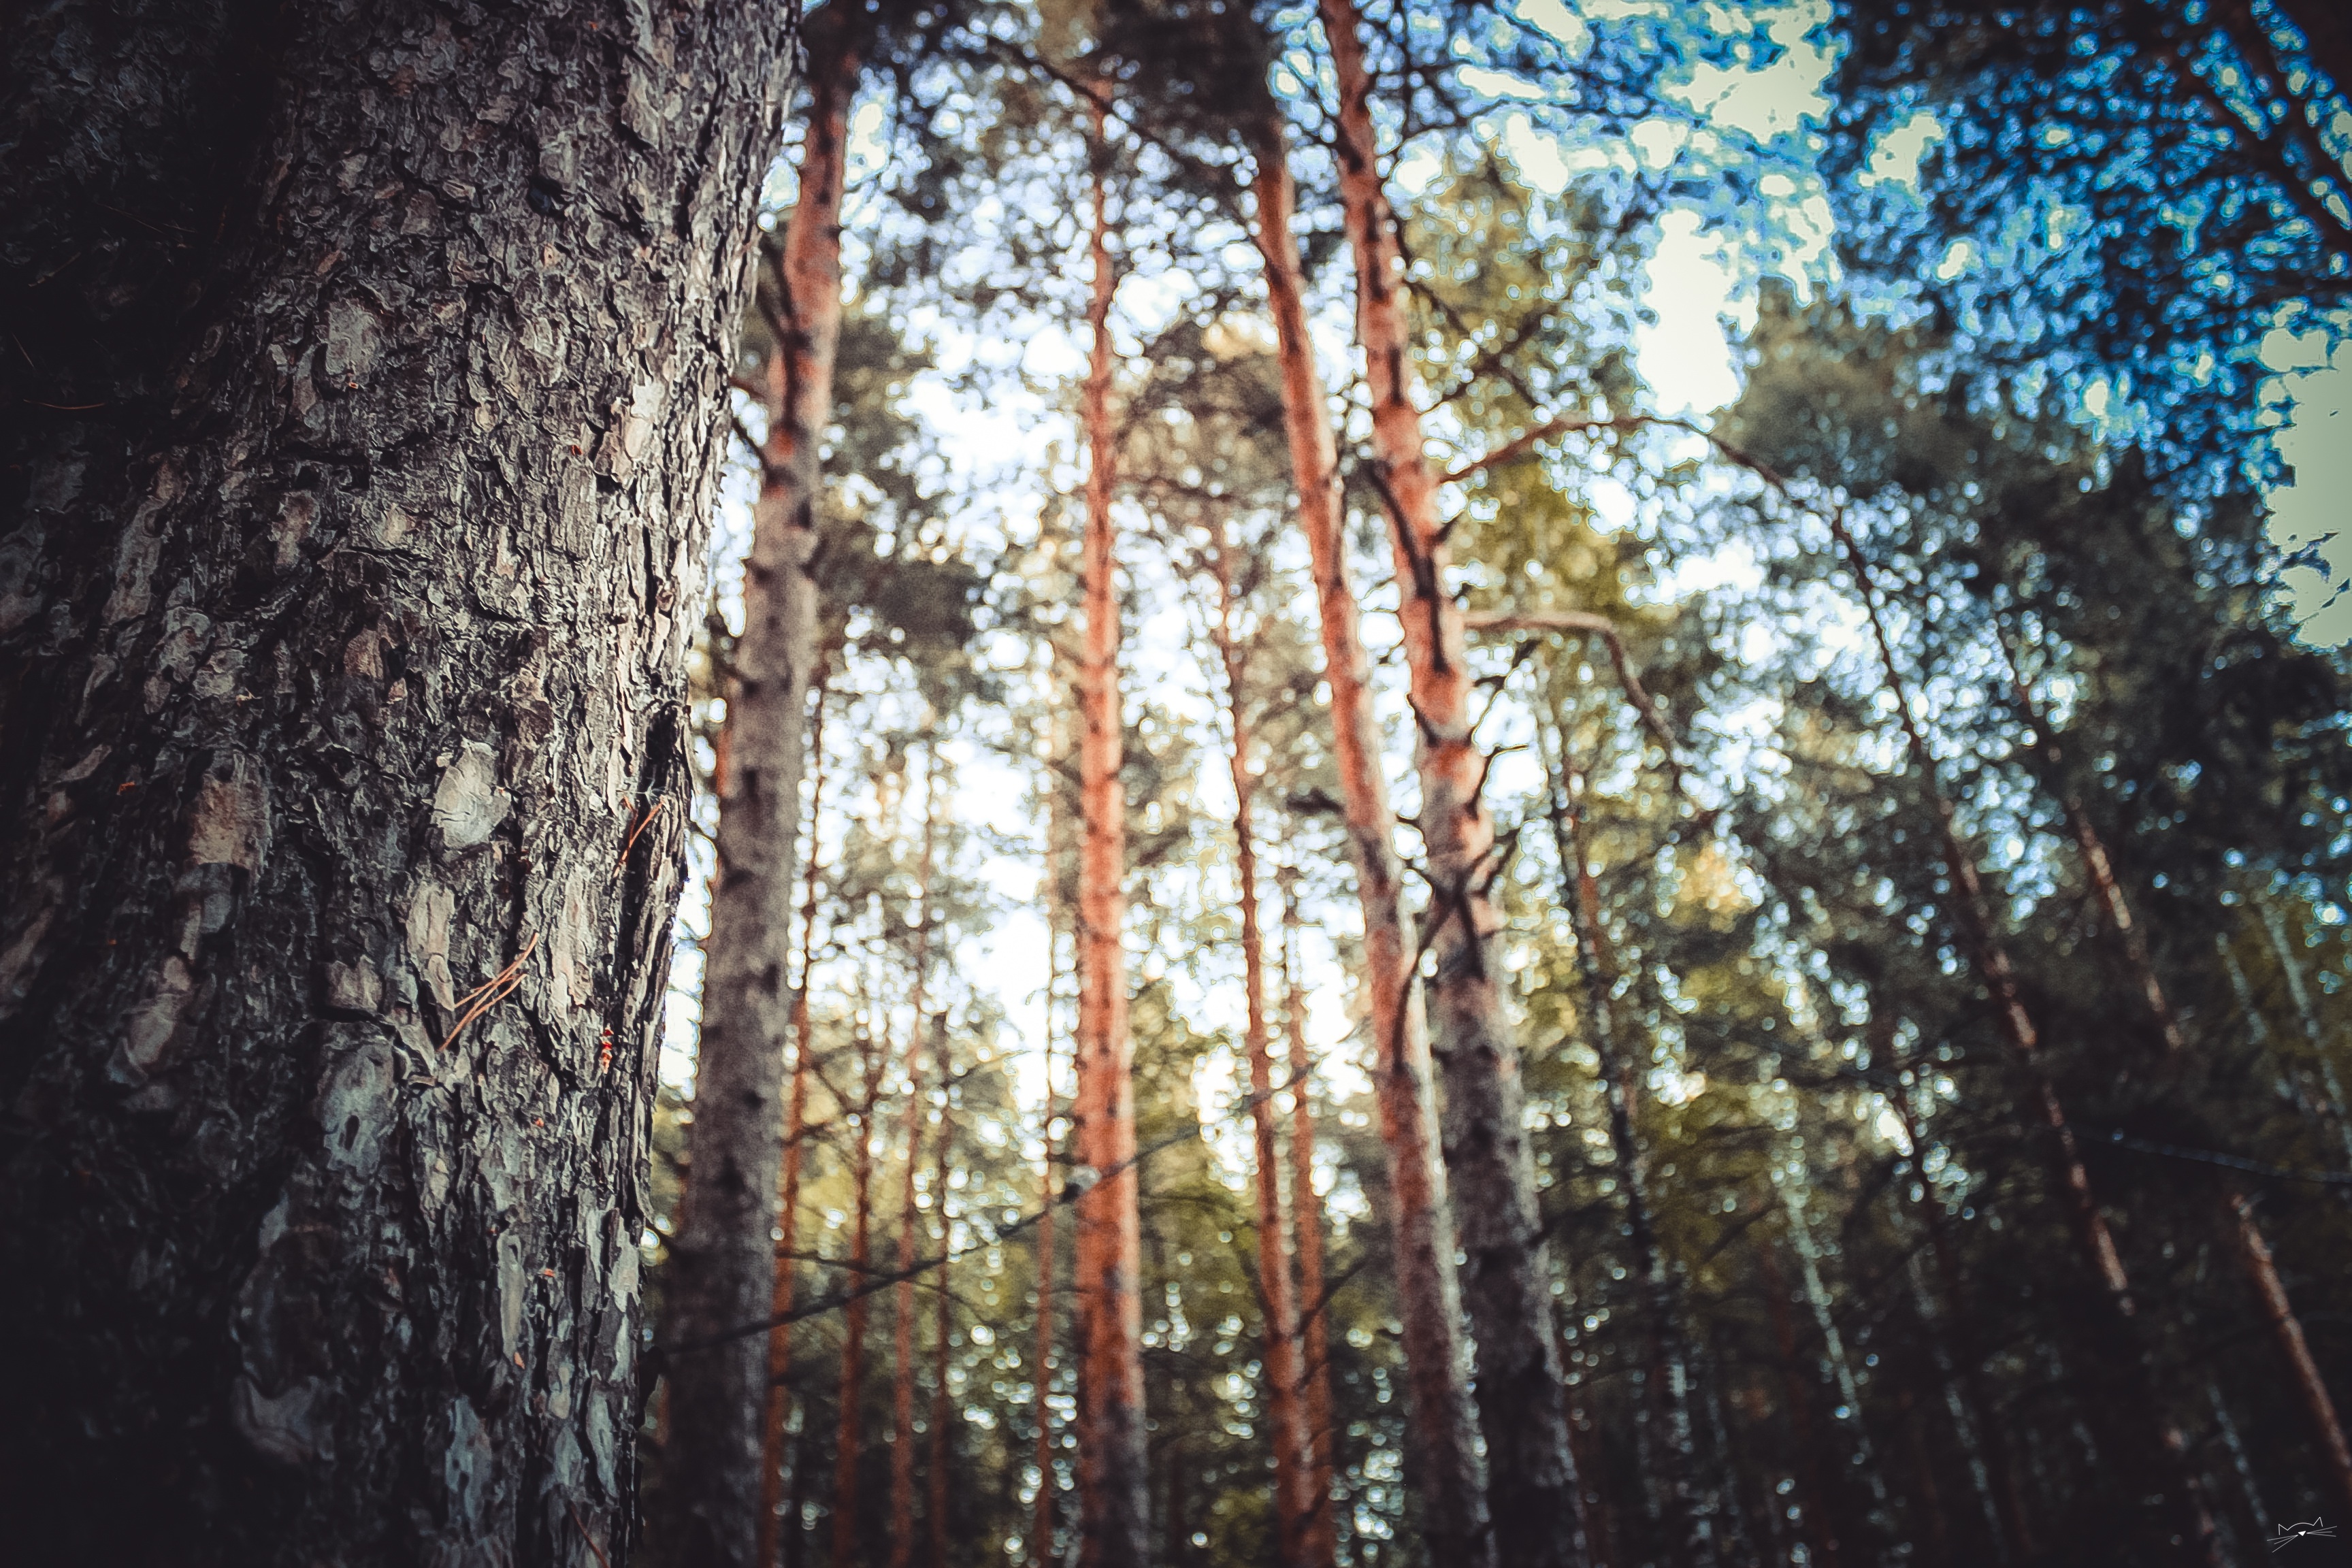
tree, nature, forest, branch, plant, sunlight, leaf, trunk, birch, autumn, season, woodland, habitat, natural environment, plant stem, woody plant, land plant